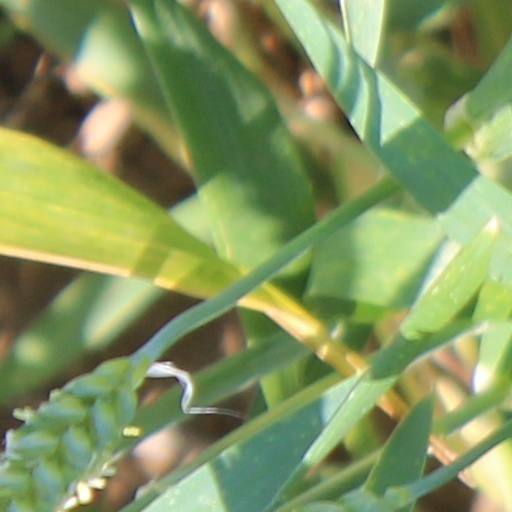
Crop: wheat